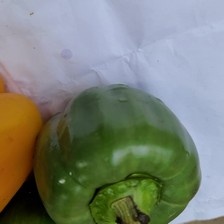
Label: capsicum